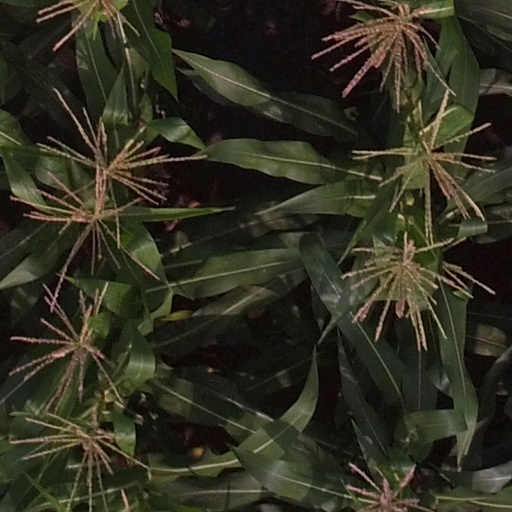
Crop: maize; corn